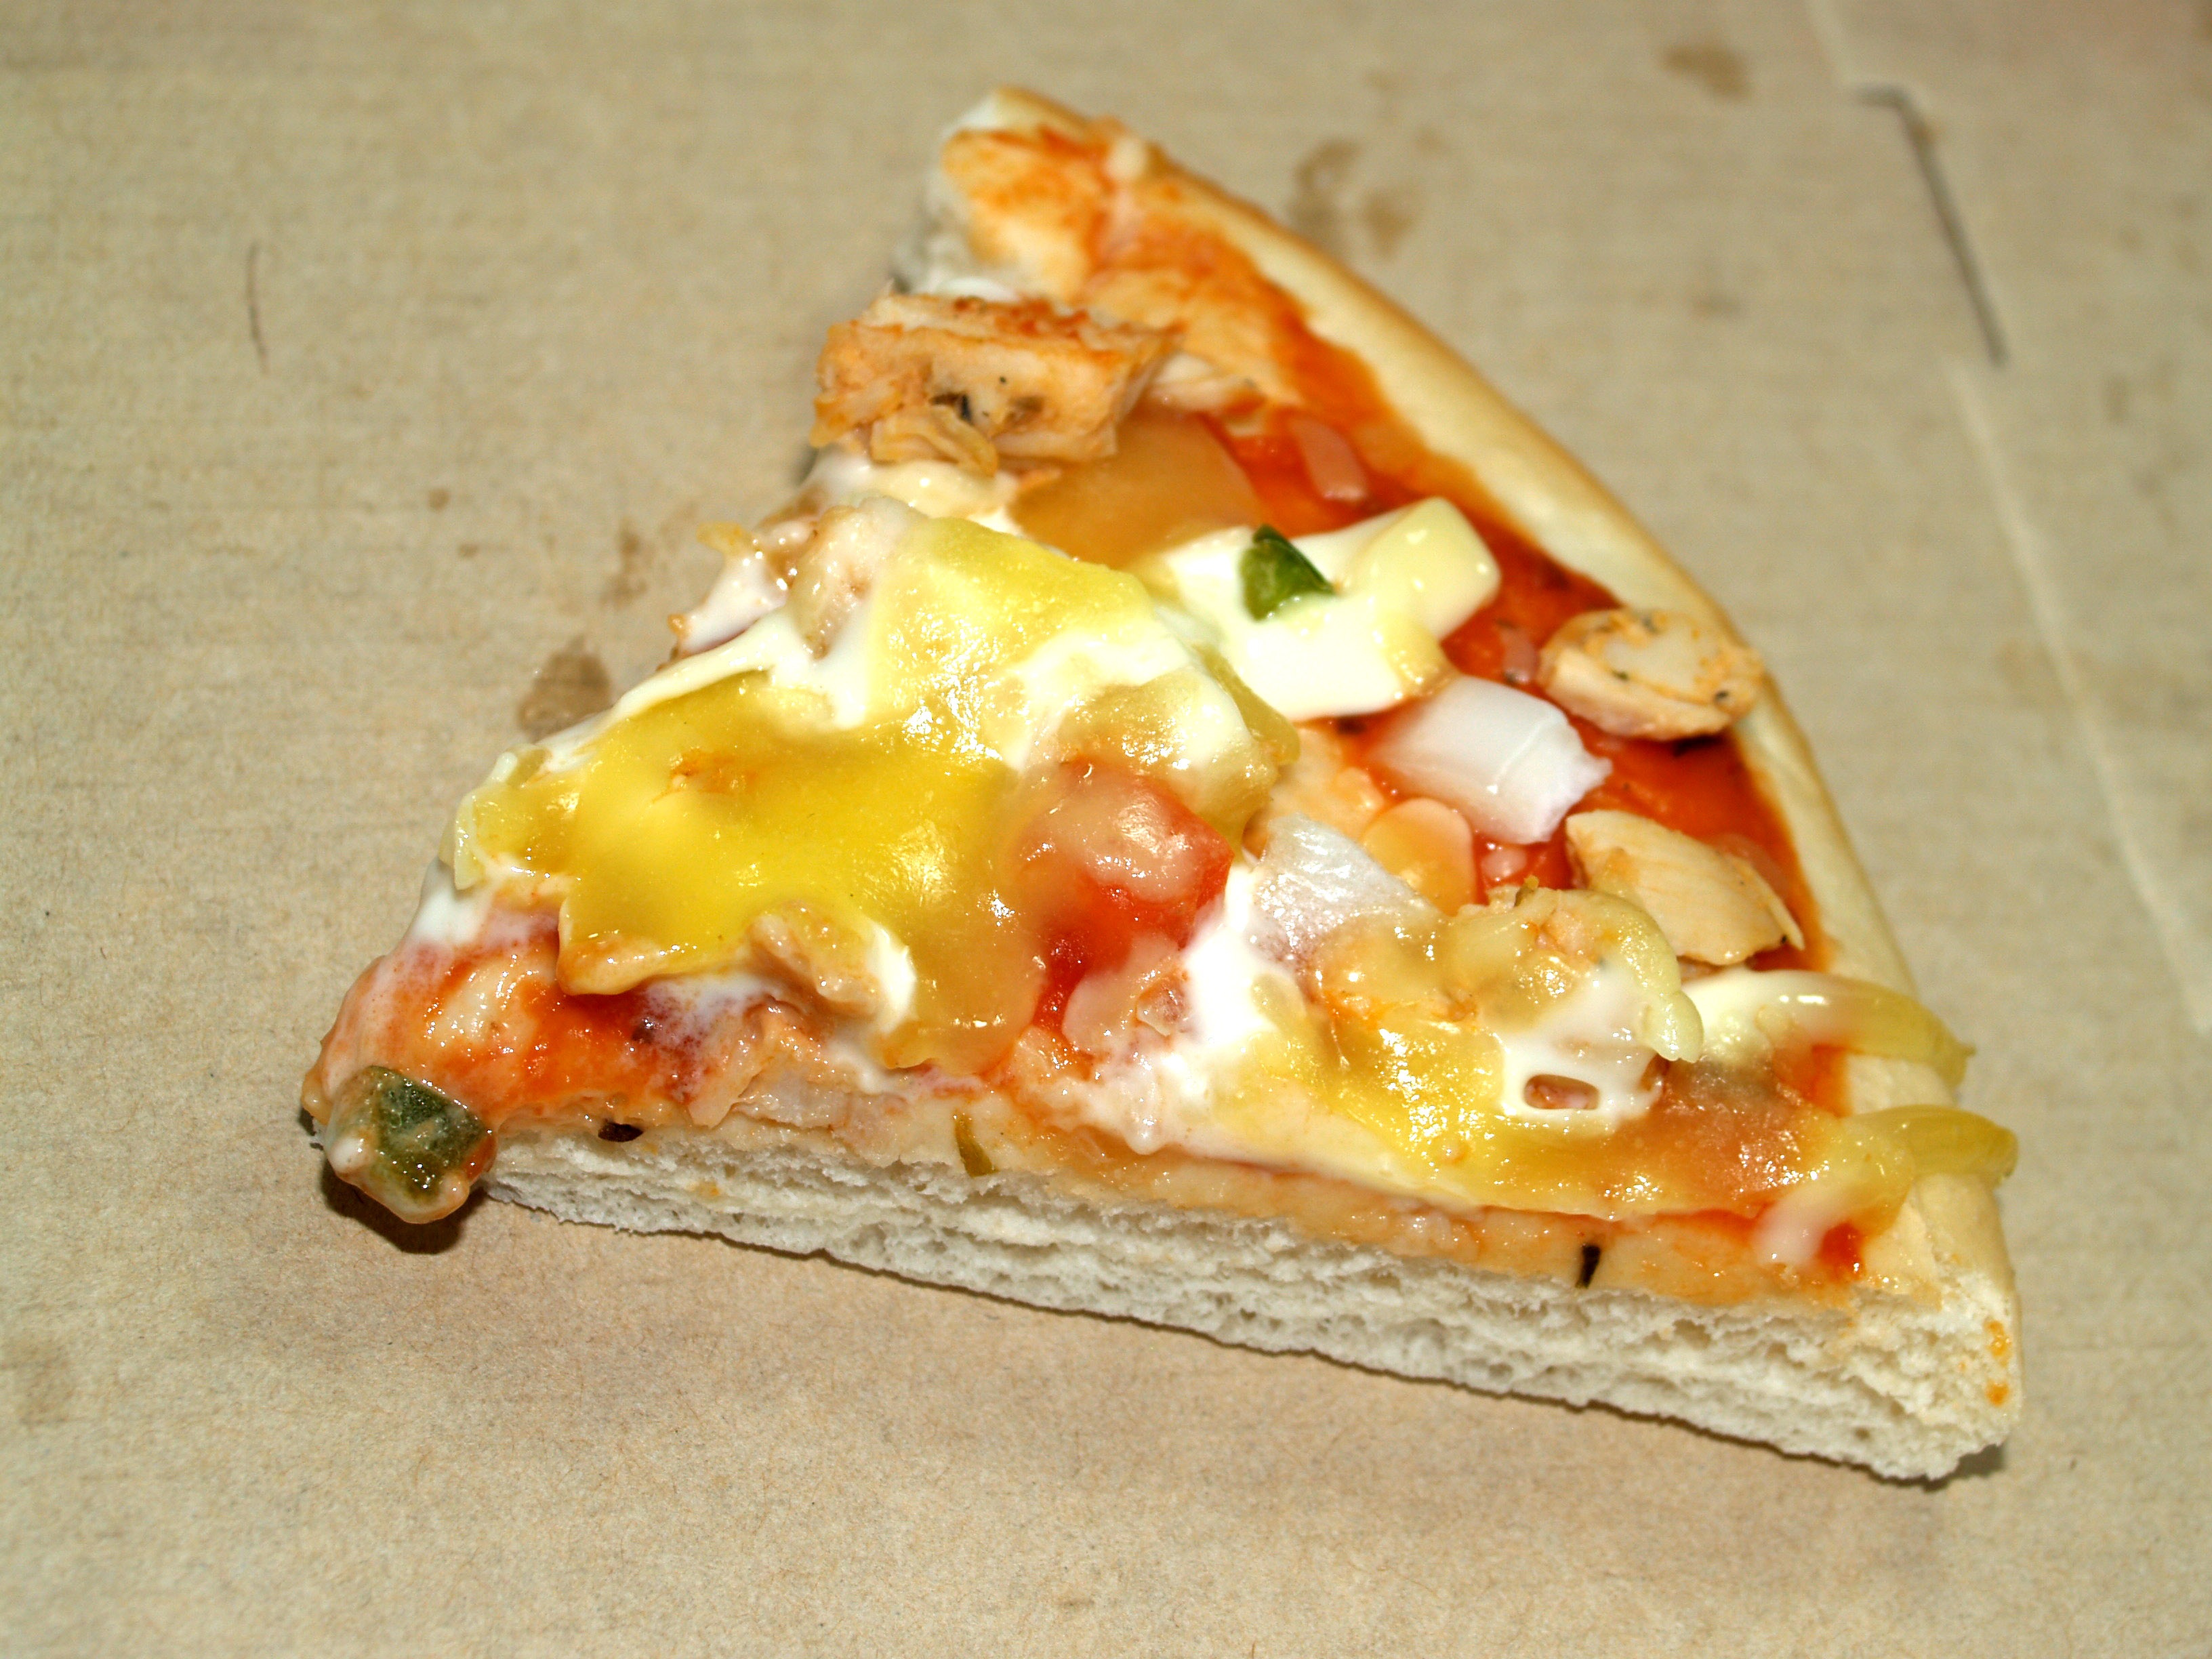
dish, meal, food, garlic, produce, fresh, junk, breakfast, snack, dessert, meat, cuisine, sauce, delicious, homemade, slice, dough, pizza, cheese, tomato, sausage, salami, baked, pepperoni, crust, cooked, eating, dinner, hot, spicy, tasty, quiche, fast, melted, italian, sliced, greasy, mozzarella, baked goods, unhealthy, bruschetta, fattening, italian food, peperoncino, european food